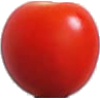
Label: Tomato Cherry Red 1